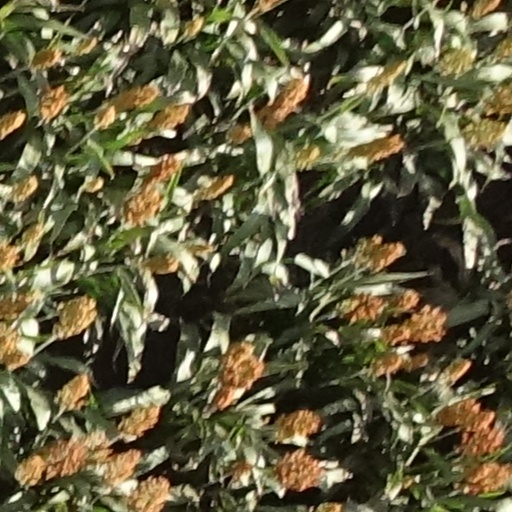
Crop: sorghum